Nicki Gillis

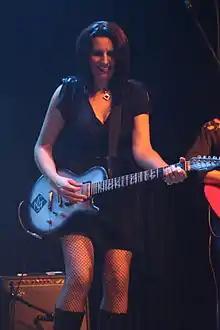

Nicki Gillis (born 31 January 1970) is an Australian vocalist and entertainer. Originating from Western Australia, she spent her early years on her family's farm near Perth while attending school. Her parents were employed in the entertainment industry, working nights at various venues across Western Australia.